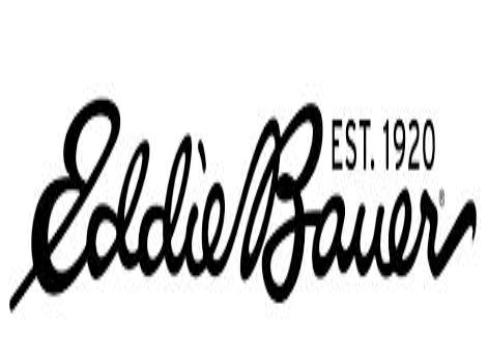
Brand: Eddie Bauer
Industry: Clothes